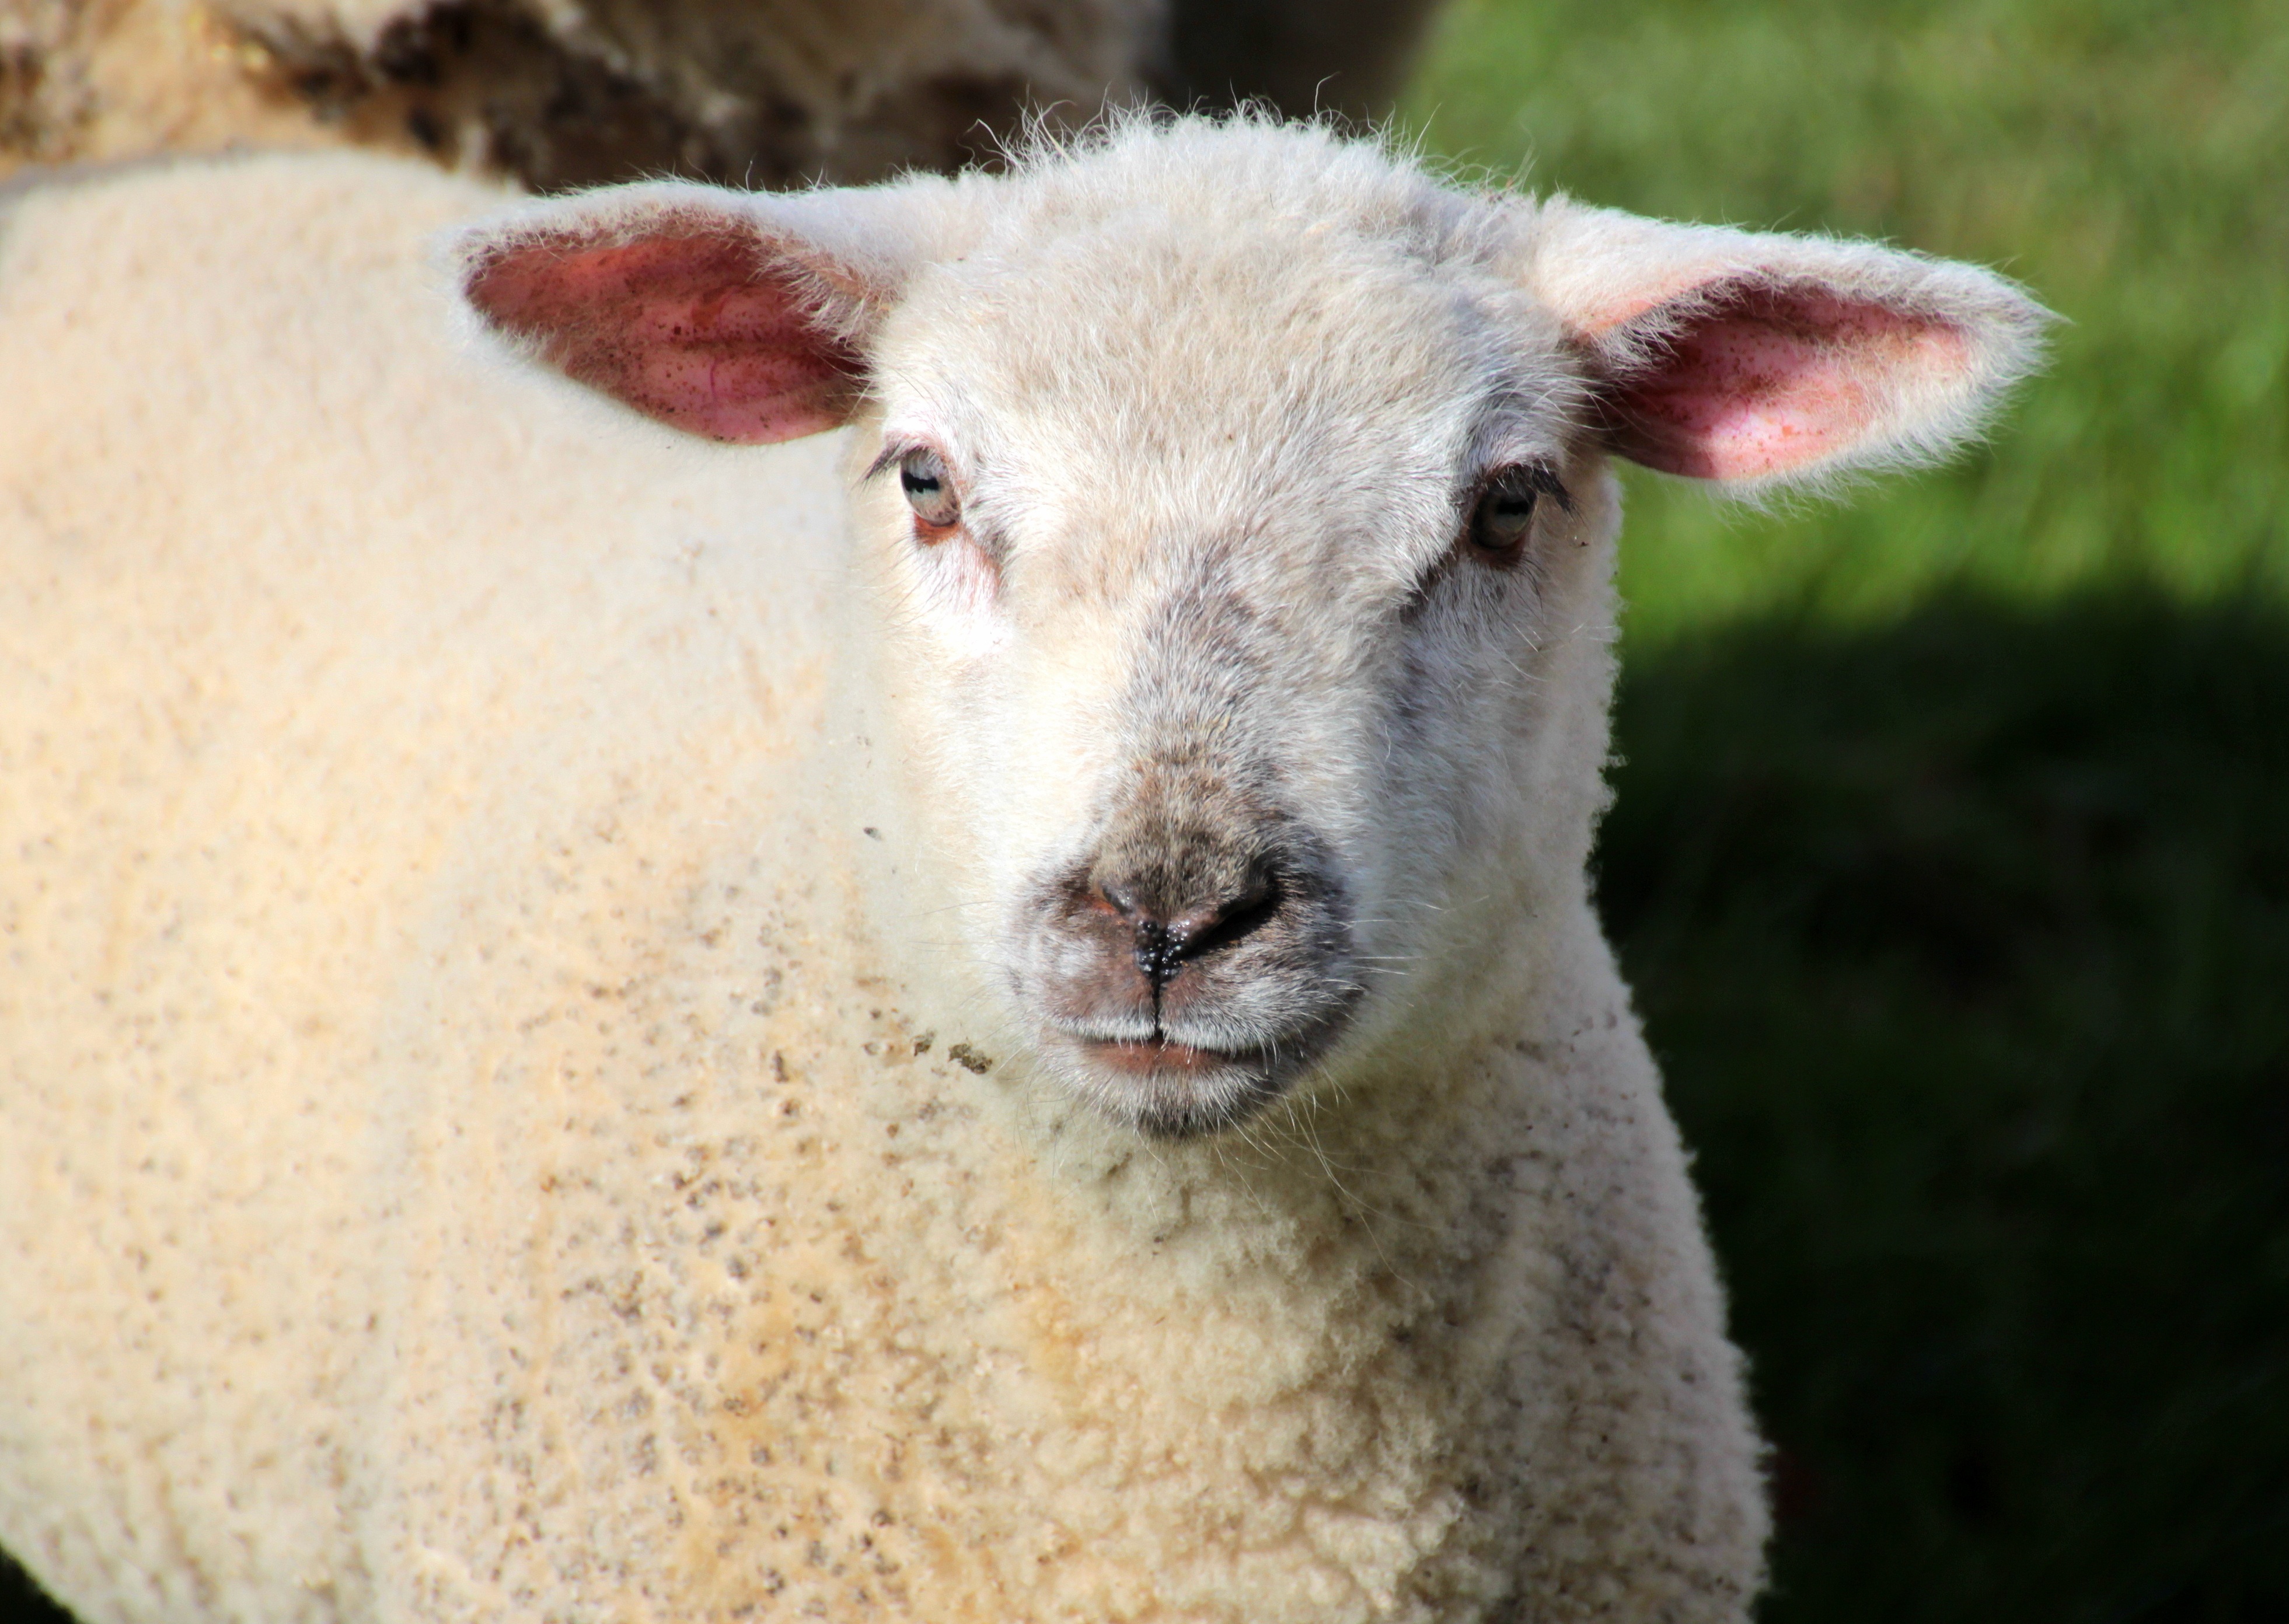
nature, outdoor, white, sweet, goat, spring, pasture, sheep, mammal, fauna, lamb, goats, animals, vertebrate, sheeps, sch fchen, cow goat family, goat antelope